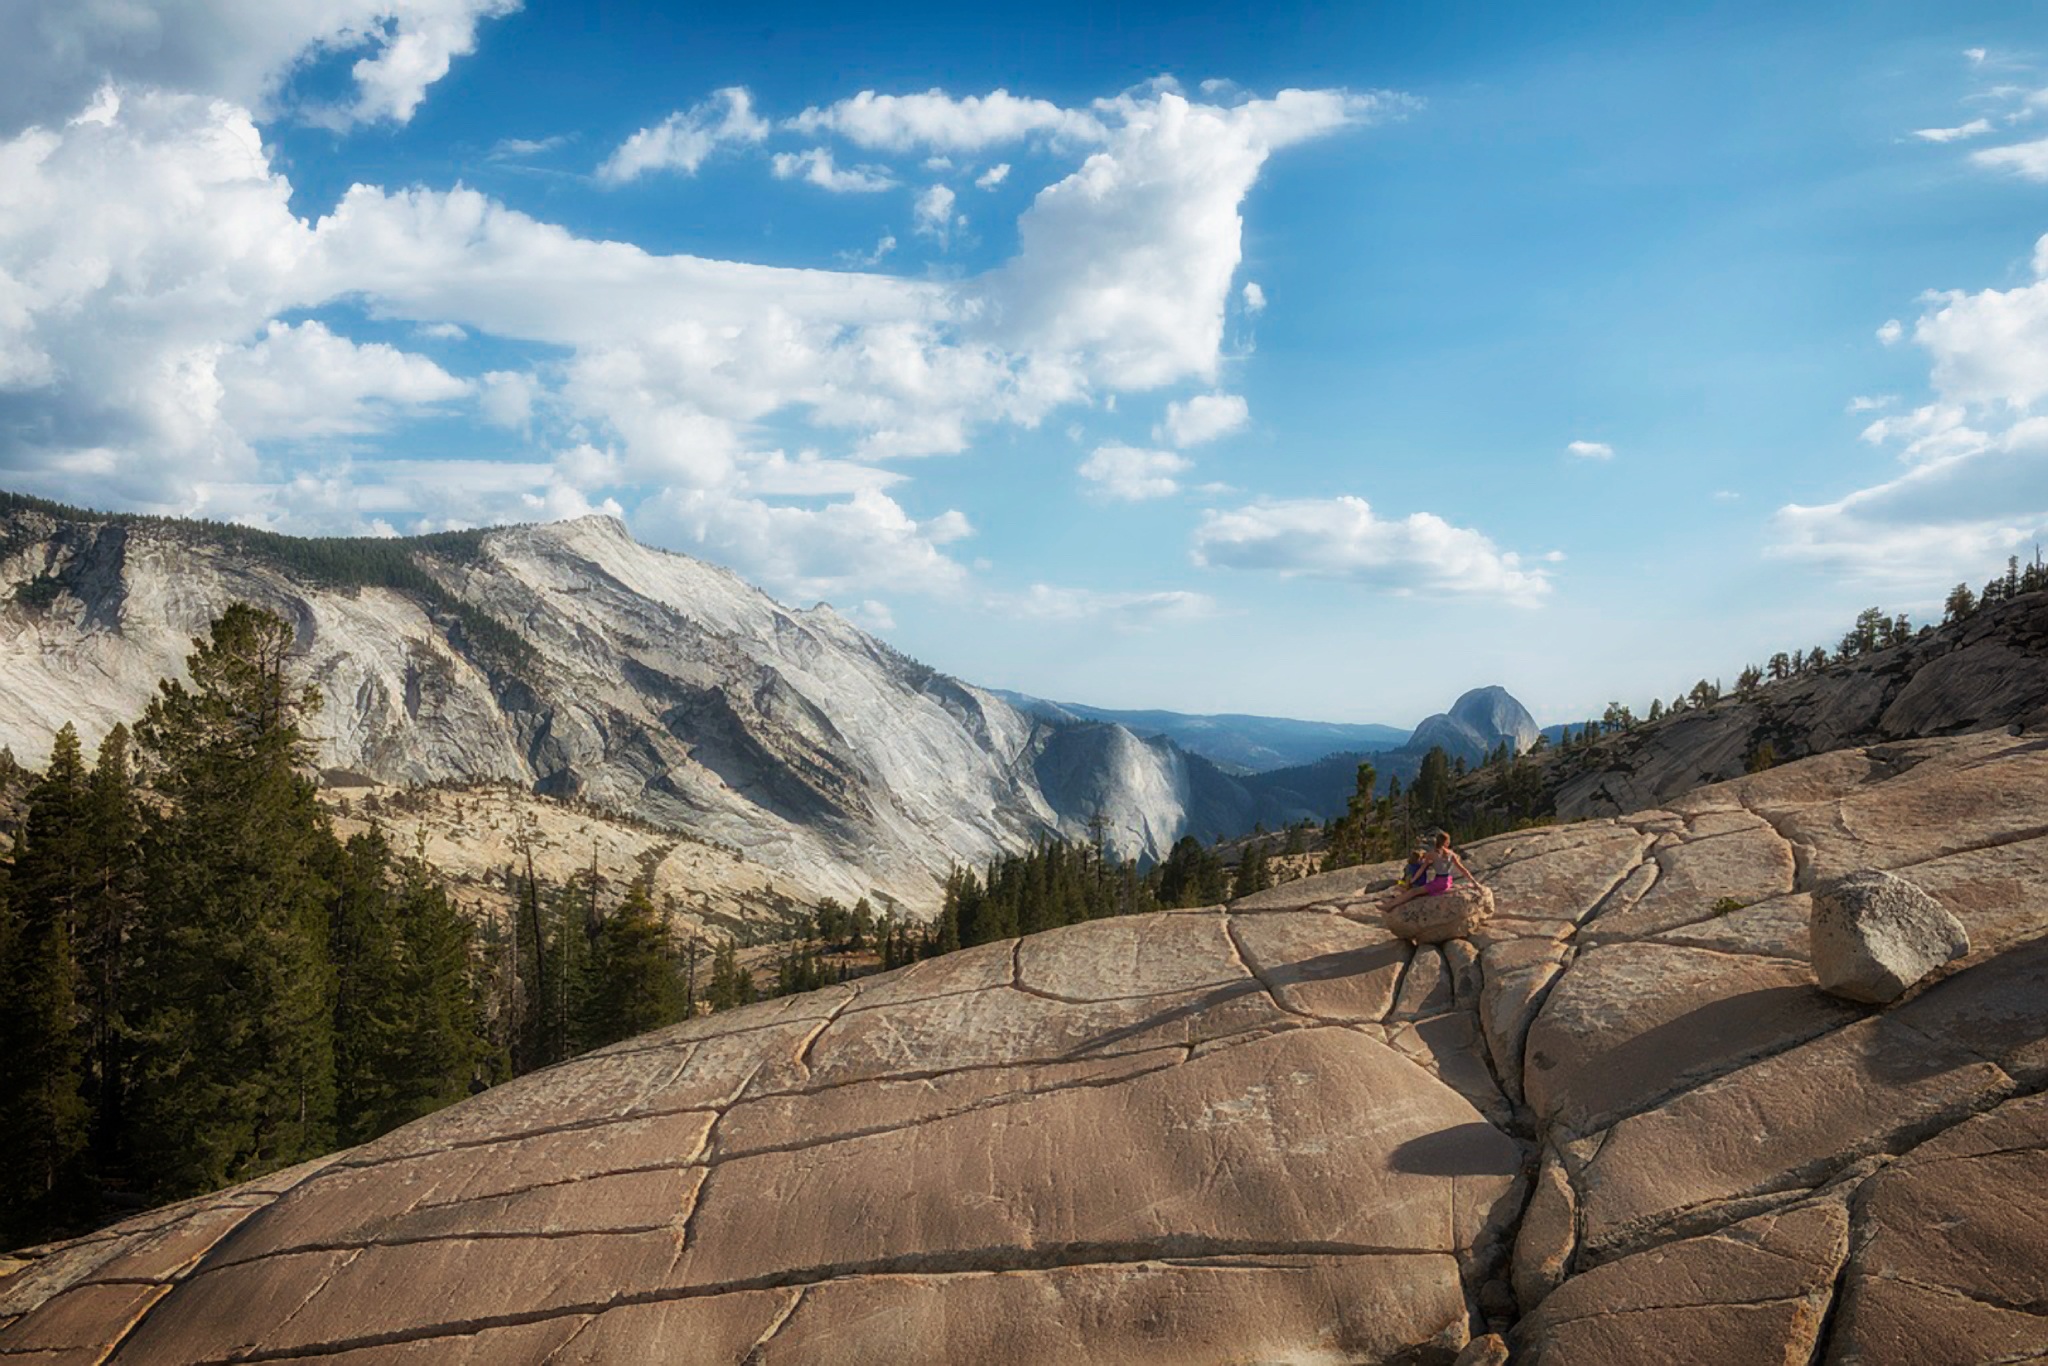
landscape, nature, forest, wilderness, walking, mountain, cloud, sky, wood, road, countryside, hill, valley, mountain range, country, vacation, yosemite, scenic, scenery, tourism, national park, california, ridge, trees, outdoors, outside, clouds, geology, mountains, badlands, plateau, vista, tourist attraction, landform, mountain pass, holidaytags separate with comma, geographical feature, mountainous landforms